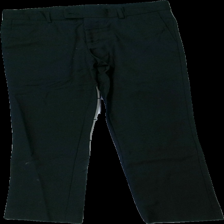
View: front
Type: Trousers
Category: Ladies
Brand: Not in the list
Brand text on label: ted bernhardtz
Colors: Black
Material: ?
Cut: Regular
Size: 34
Season: All
Damage location: middle center
Price range: 50-100
Recommended usage: Reuse
Description: svarta kostymbyxor, luddiga